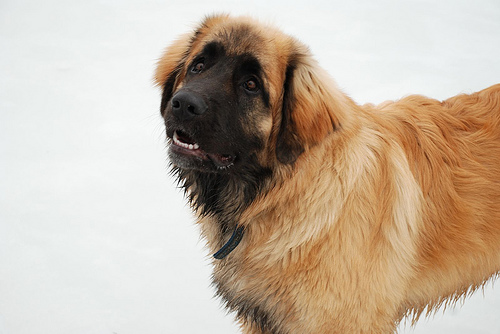
Animal: dog
Breed: leonberger